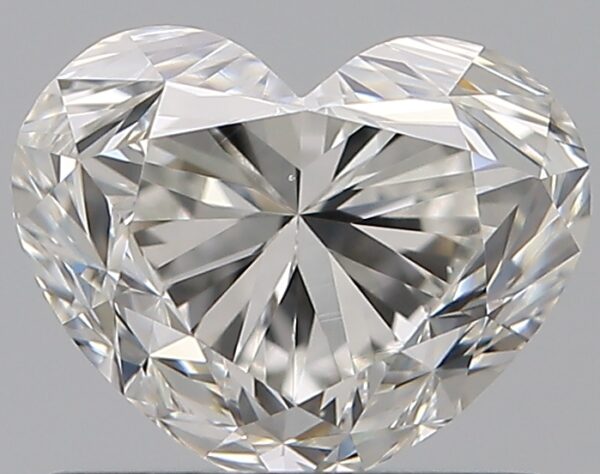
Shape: heart
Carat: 0.9
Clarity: VS2
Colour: H
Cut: FG
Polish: EX
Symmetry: EX
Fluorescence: N
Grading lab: GIA
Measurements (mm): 5.15 x 6.42 x 4.3